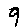
Label: 9